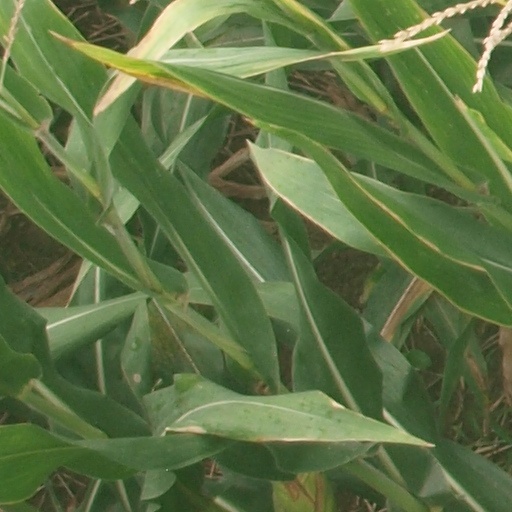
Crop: maize; corn